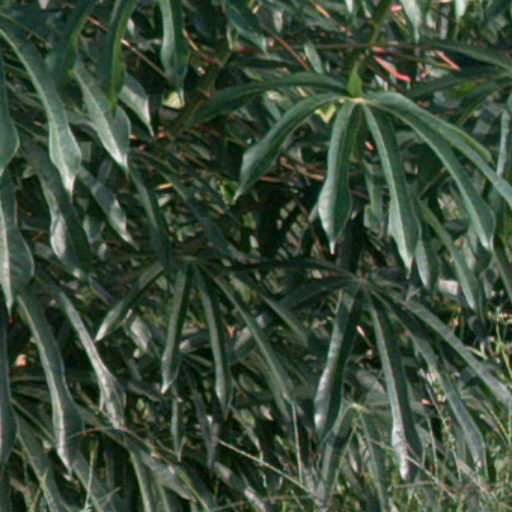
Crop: cassava